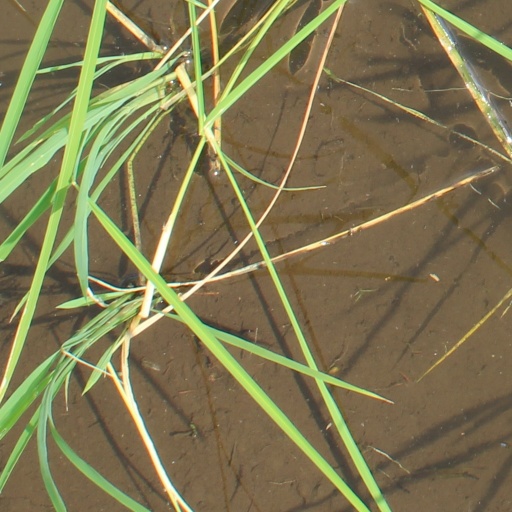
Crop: rice